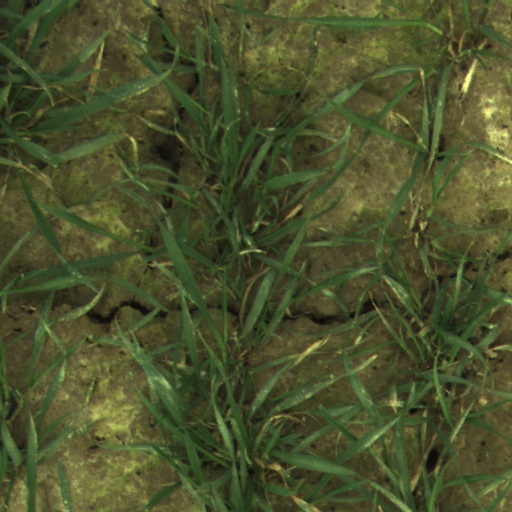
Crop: wheat